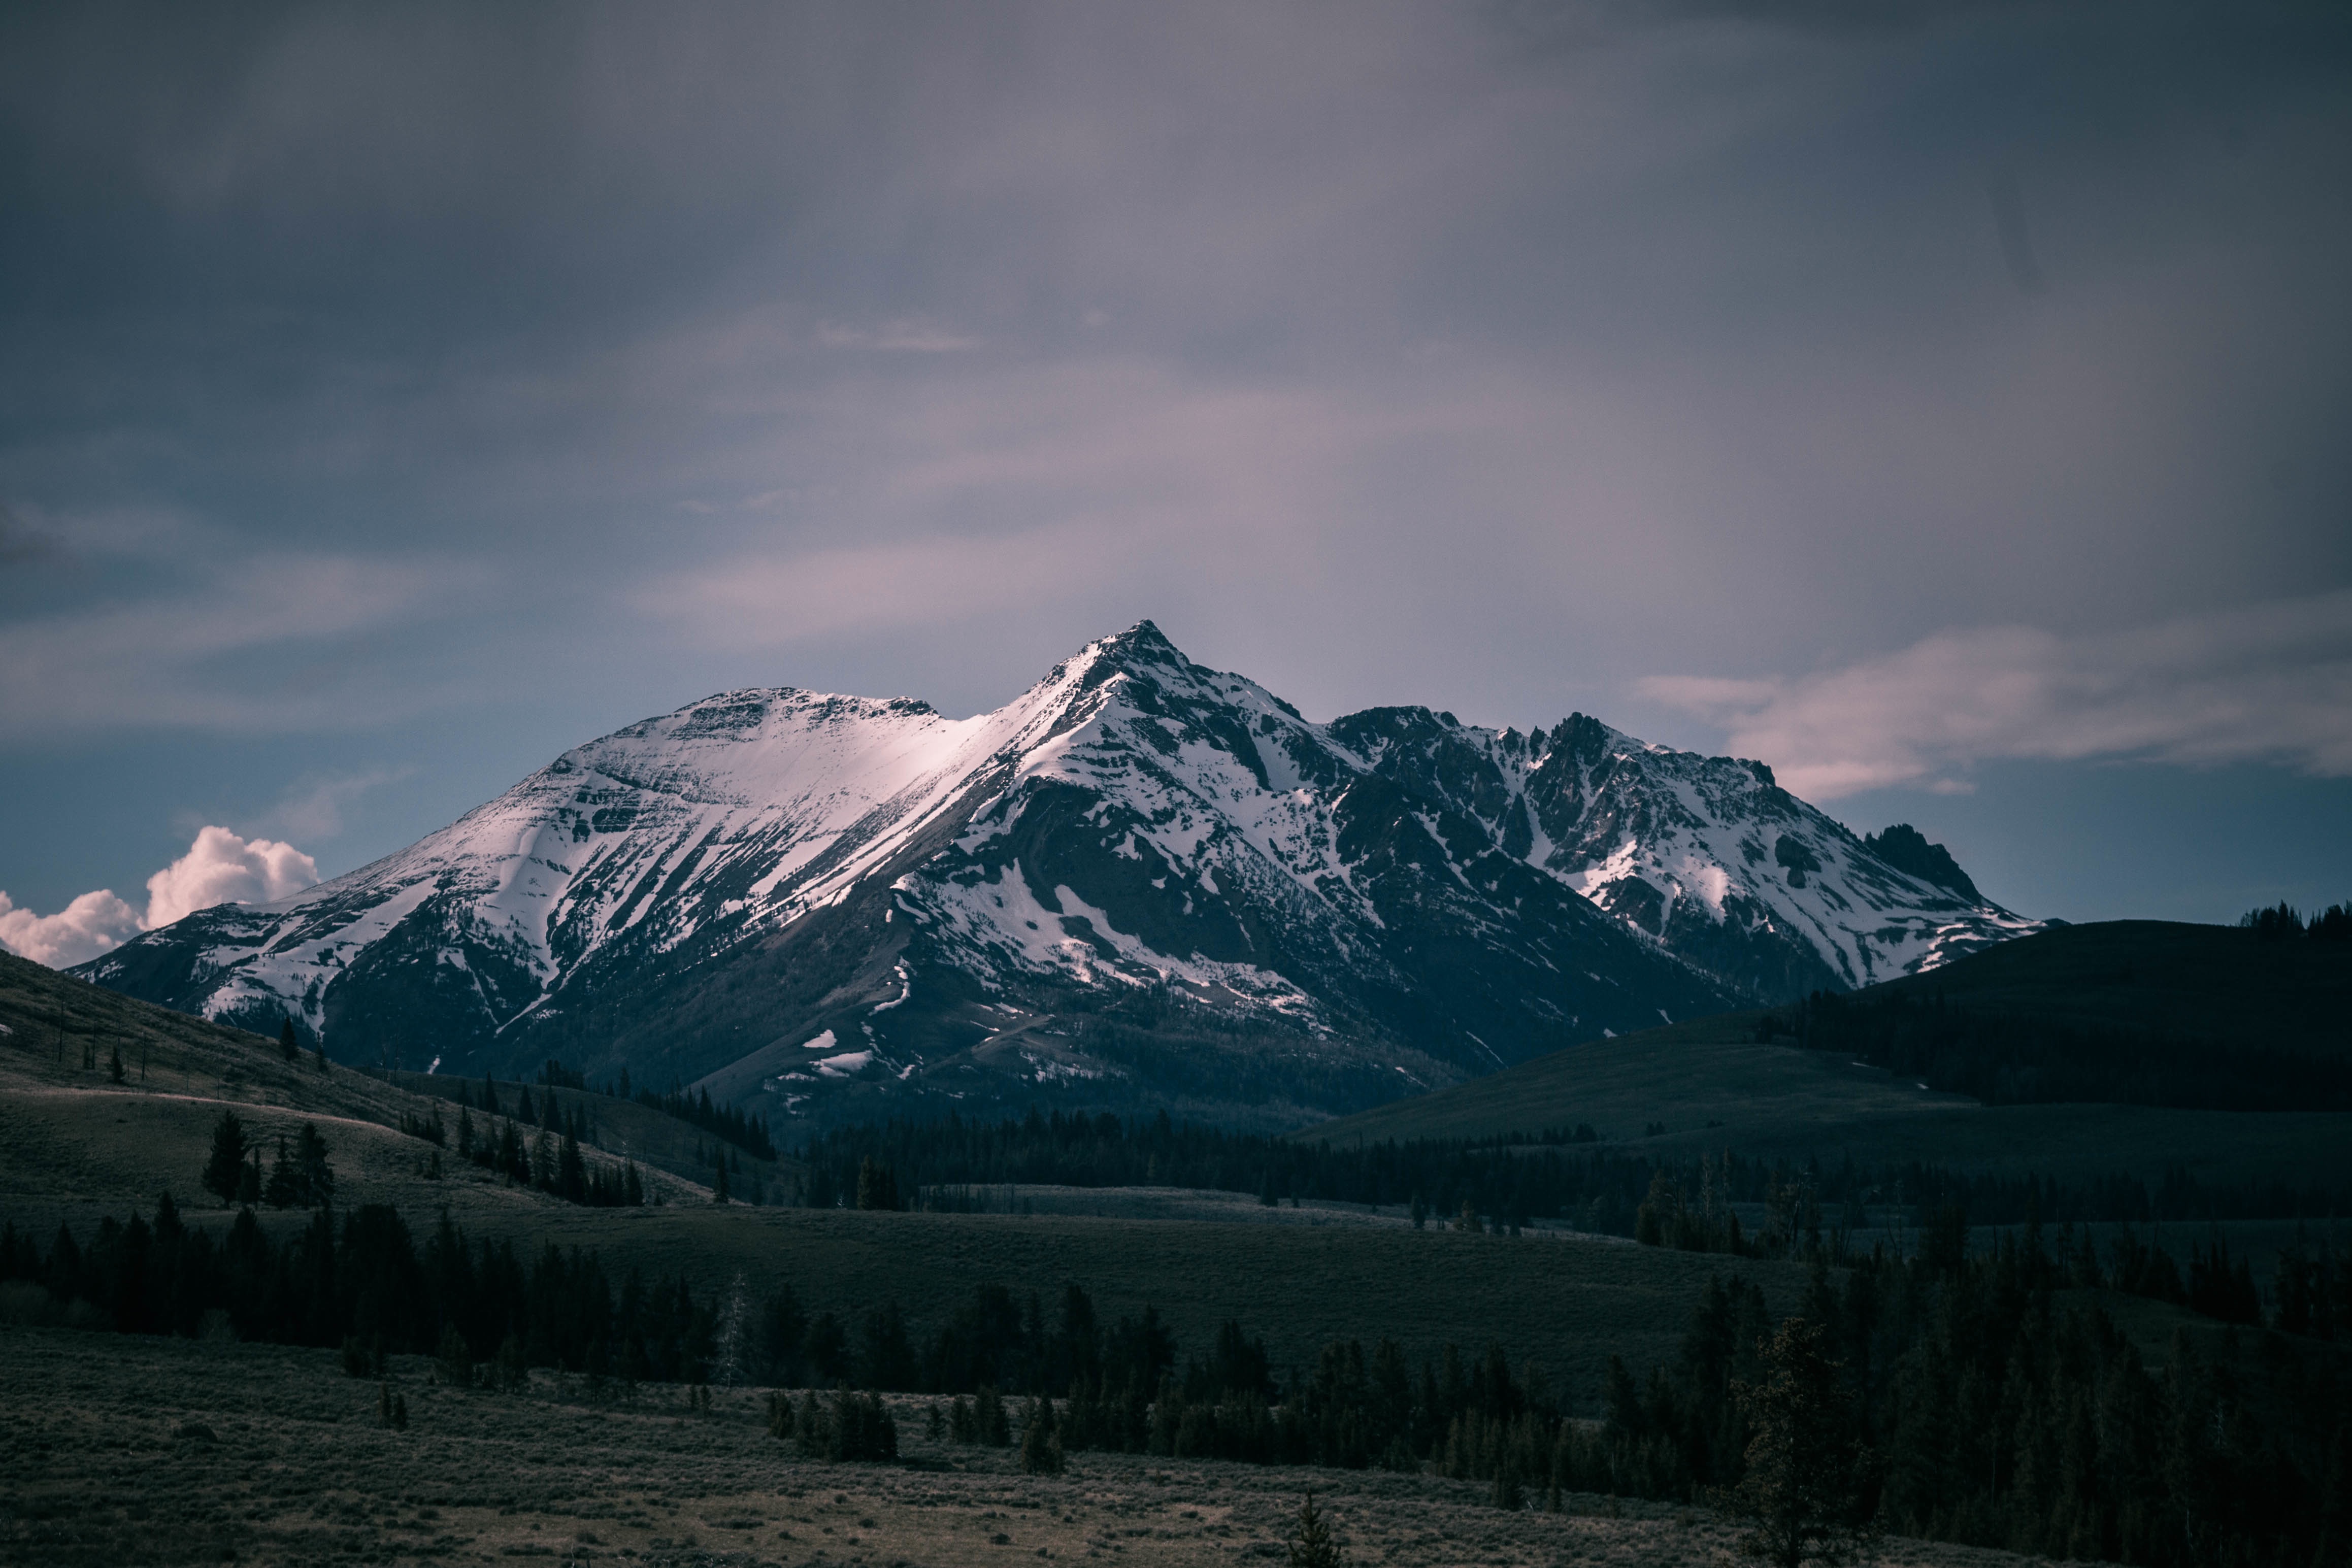
landscape, nature, wilderness, mountain, snow, winter, cloud, sky, sunrise, sunlight, morning, hill, lake, dawn, valley, mountain range, dusk, weather, highland, ridge, summit, trees, mountains, alps, plateau, wallpaper, fell, loch, landform, geographical feature, atmospheric phenomenon, mountainous landforms